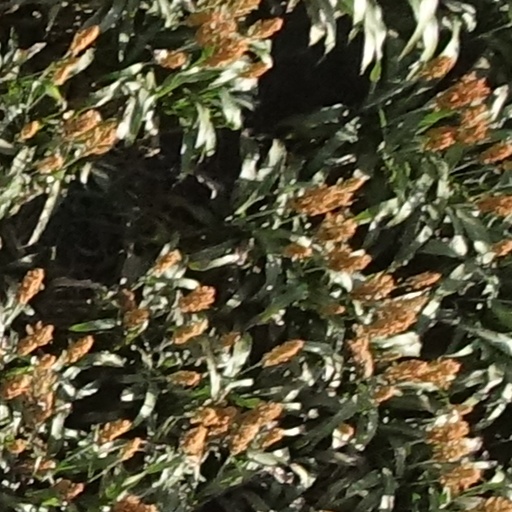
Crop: sorghum